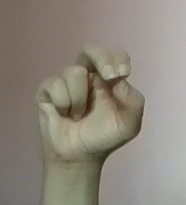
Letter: gaaf